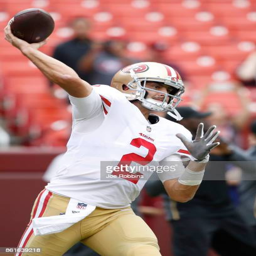
american football player warms up before a game against sports team